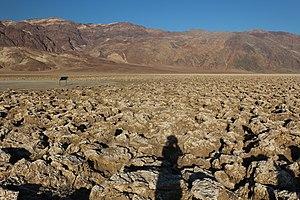
Californie, Parc national de la vallée de la Mort, Devil's Golf Course
Le parc national de la vallée de la Mort est situé à l'est de la Sierra Nevada, en Californie, et s'étend en partie sur le Nevada. Avec plus de 13 600 km², ce parc de zone aride, intégralement situé dans le désert des Mojaves, est l'un des plus grands parcs nationaux américains.